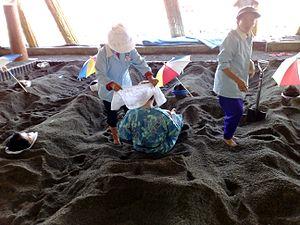
Spa d'Ibusuki au Japon. Les personnes sont ensablées puis passent une dizaines de minutes dans le sable volcanique puis une fois extraites passent dans des bains japonais.
Ibusuki est une ville japonaise située sur l'île de Kyūshū, dans la préfecture de Kagoshima.